David Delpy

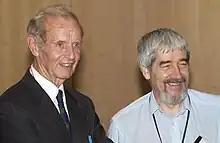
Delpy (right)

David Thomas Delpy, (born 11 August 1948), is a British bioengineer, and Hamamatsu Professor of Medical Photonics, at University College London.